Maritime Reserve (United Kingdom)

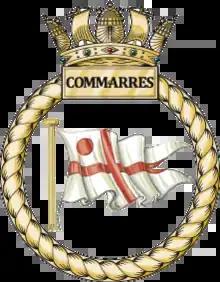
Commander Maritime Reserves badge

The Maritime Reserve is a term used to group together the Royal Naval Reserve (RNR) and Royal Marines Reserve (RMR). The RNR and RMR form part of the British Armed Forces Volunteer Reserves.